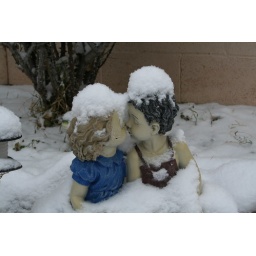
Little statue of boy and girl in the backyard covered in snow.